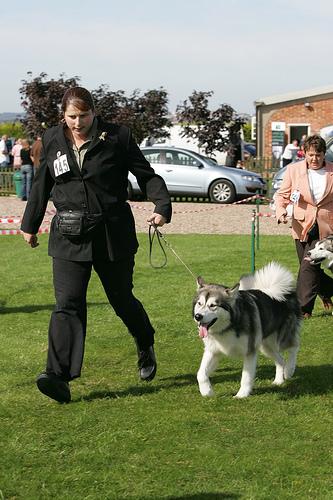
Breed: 1324-n000004-malamute